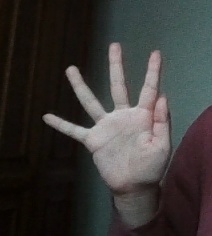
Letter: sheen